Autumn Royal

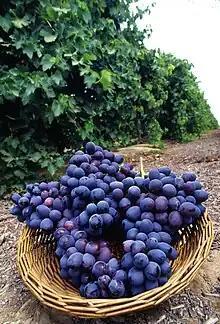
Autumn royal table grapes

Autumn Royal is a seedless table grape variety first produced in California, and released in 1996. Its parentage includes many types of grapes, including Black rose, Calmeria, Flame Seedless and Ribier.